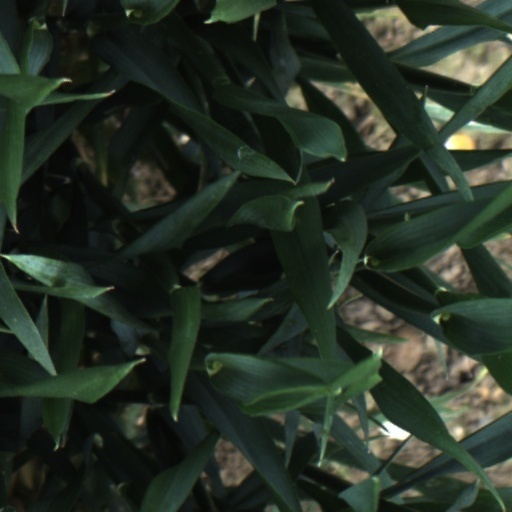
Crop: wheat